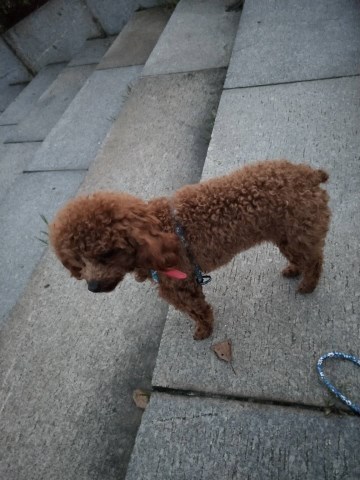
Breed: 7449-n000128-teddy